Swedish People's Party of Finland

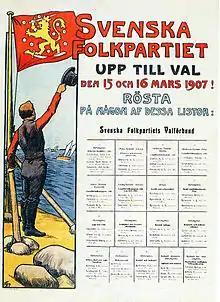
Swedish People's Party election poster from 1907, with ”the man with the flag”, that after this was used as party emblem for over 50 years. Designed by Alex Federley.

The Swedish Party (1870–1906), a parliamentary elite party based on members in the Diet of Finland, is the historical predecessor of the Swedish People's Party of Finland. It was a part of the Svecoman movement and its main policy was opposition of the Fennoman movement.